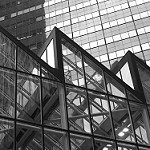
Label: B & W